Justin Wilson (racing driver)

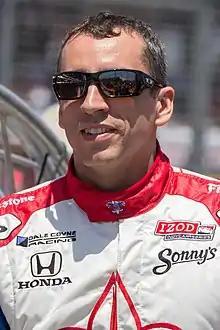
Wilson at the 2013 Long Beach Grand Prix

Justin Boyd Wilson (31 July 1978 – 24 August 2015) was a British professional open-wheel racing driver who competed in Formula One (F1) in , the Champ Car World Series (CCWS) from 2004 to 2007 and the IndyCar Series from 2008 to 2015. He won the first Formula Palmer Audi (FPA) in 1998, the International Formula 3000 Championship (IF3000) with Nordic Racing in 2001, and co-won the 2012 24 Hours of Daytona for Michael Shank Racing.